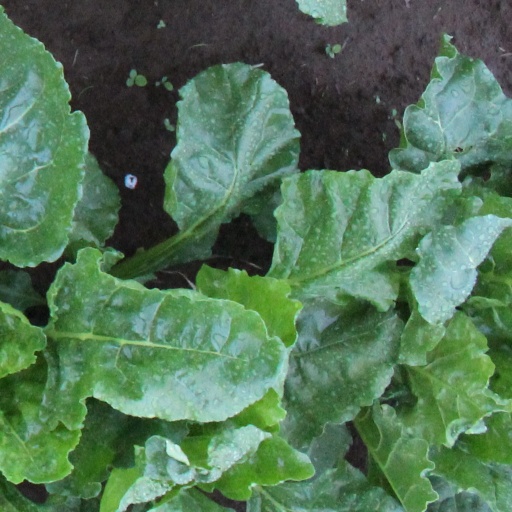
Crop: sugar beet